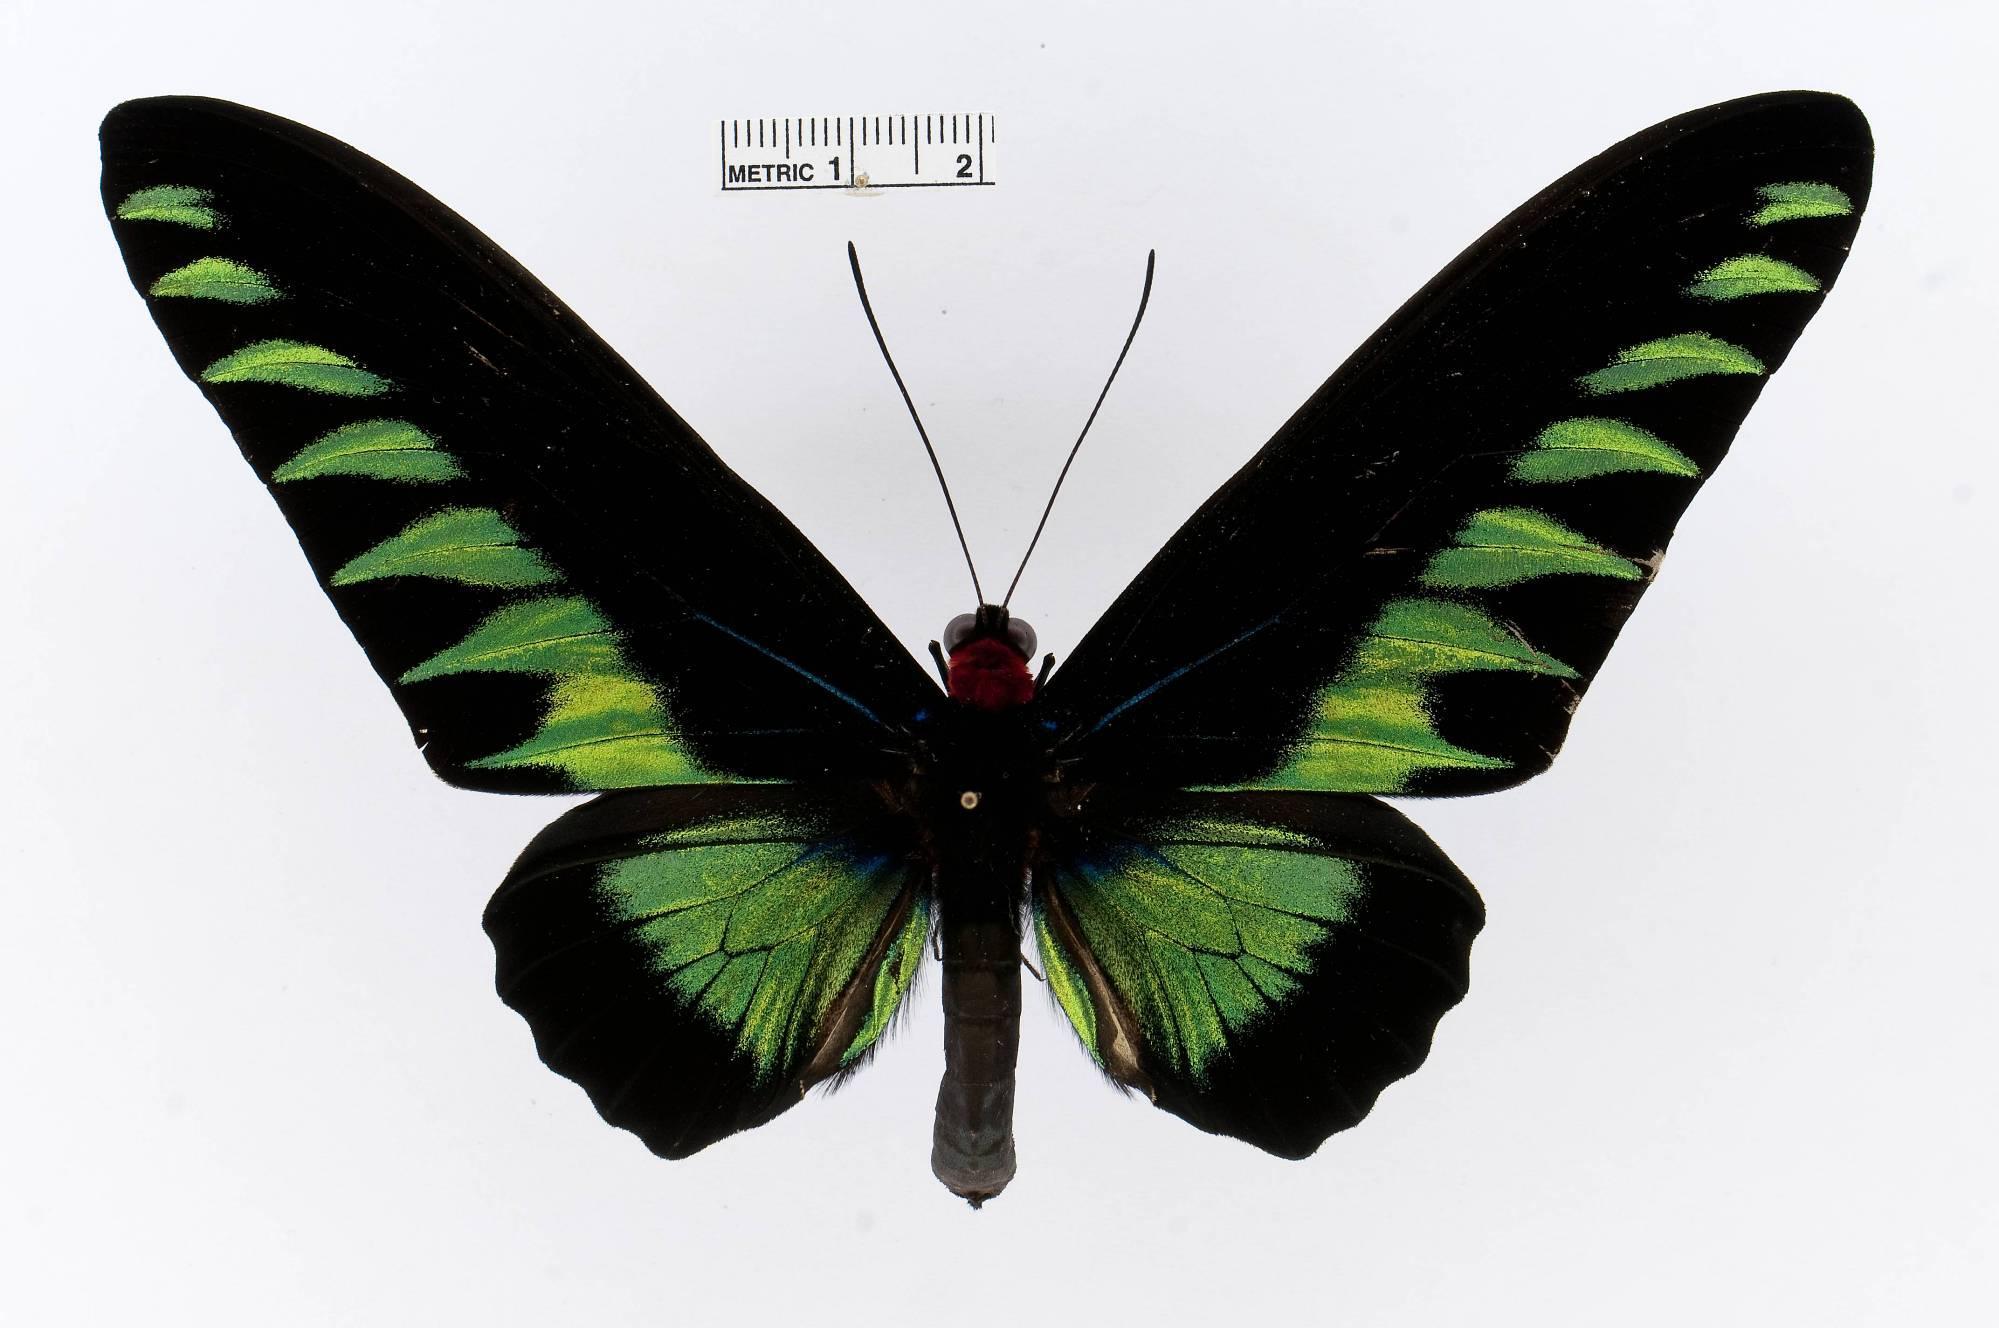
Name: Trogonoptera brookiana
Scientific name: Trogonoptera brookiana
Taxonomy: Animalia, Arthropoda, Insecta, Lepidoptera, Papilionidae, Papilioninae
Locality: km. 31, Nesing-Kluong, [Not Stated], Malaysia
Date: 19 Jun 1980